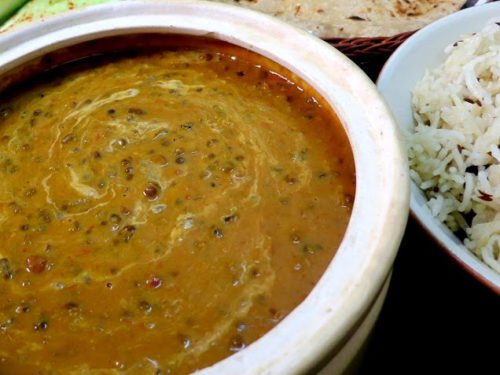
Dish: dal_makhani